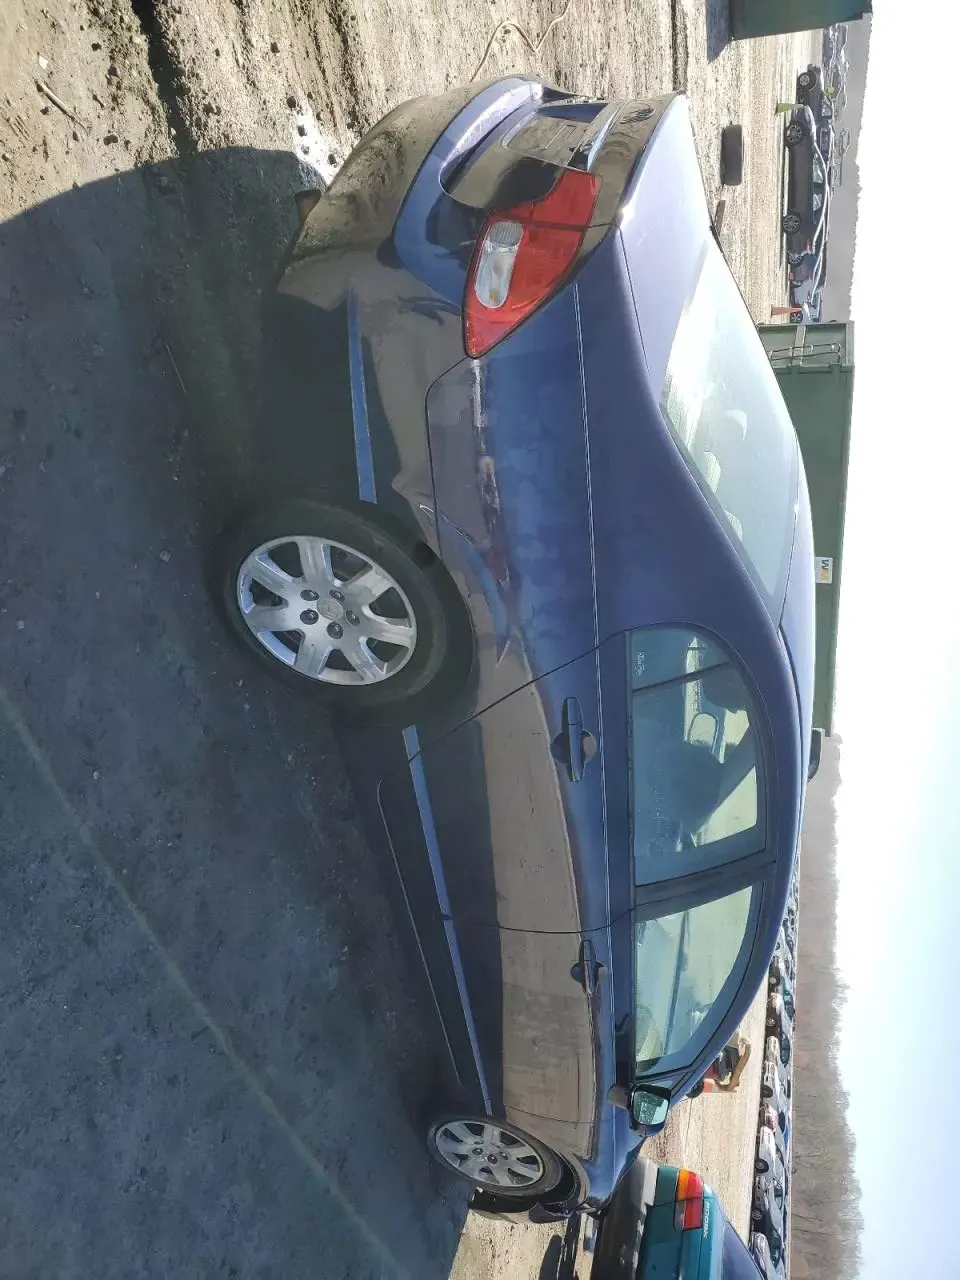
Aucun dommage détecté.
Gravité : aucun